Drumahoe

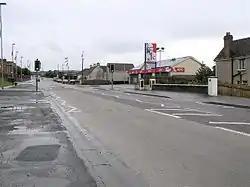
View of Drumahoe

Drumahoe is a village and townland in County Londonderry, Northern Ireland. It lies to the east of Derry. It was home to Institute F.C., an NIFL Championship football club. The busy A6 road from Belfast to Derry passes through the townland. It is situated within Derry and Strabane district.